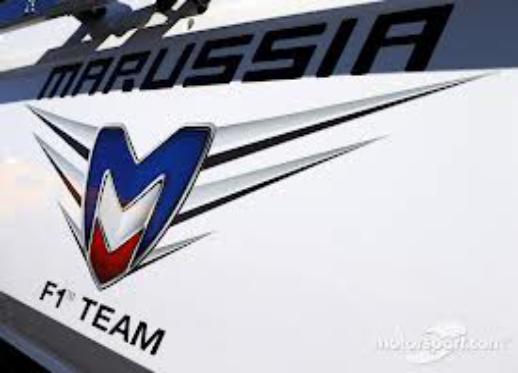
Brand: Marussia
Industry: Transportation